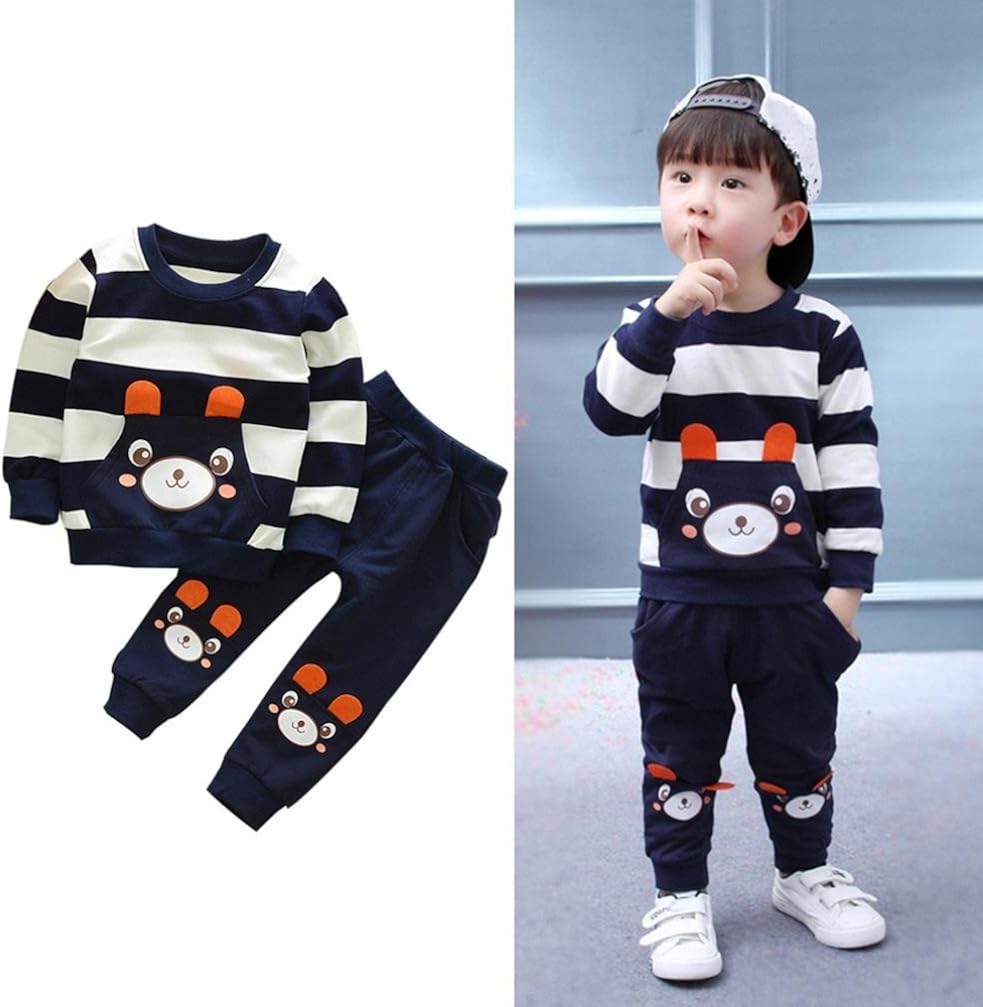
Vovotrade Autumn Winter Outfits Kids Baby Girl Boy Clothes Set Striped Bear Tops+Pants
Category: AMAZON FASHION
Size Detail(1"=2.54cm) 🌟To Make sure you get the right size,please refer to our size chart before buying, 🌟if you are not sure about size,pls email us your exact body measurement ,so we can give you some suggestion on how to choose the right size,thanks for your understand Navy 🌟Size:2T Label Size:90 Bust:58cm/22.8" Tops Length:38cm/15" Sleeve:32cm/12.6" Pants Length:49cm/19.3" Height:90CM 🌟Size:3T Label Size:100 Bust:60cm/23.6" Tops Length:40cm/15.7" Sleeve:34cm/13.4" Pants Length:52cm/20.5" Height:100CM 🌟Size:4T Label Size:110 Bust:62cm/24.4" Tops Length:42cm/16.5" Sleeve:36cm/14.2" Pants Length:55cm/21.7" Height:110CM 🌟Size:5T Label Size:120 Bust:64cm/25.2" Tops Length:44cm/17.3" Sleeve:38cm/15" Pants Length:58cm/22.8" Height:120CM White,Red,Gray 🌟Size:2T Label Size:90 Bust:60cm/23.6" Tops Length:38cm/15" Sleeve:33cm/13" Pants Length:50cm/19.7" Height:90CM 🌟Size:3T Label Size:100 Bust:62cm/24.4" Tops Length:41cm/16.2" Sleeve:35cm/13.8" Pants Length:53cm/20.9" Height:100CM 🌟Size:4T Label Size:110 Bust:64cm/25.2" Tops Length:44cm/17.3" Sleeve:37cm/14.6" Pants Length:56cm/22" Height:110CM 🌟Size:5T Label Size:120 Bust:66cm/26" Tops Length:47cm/18.5" Sleeve:39cm/15.4" Pants Length:59cm/23.2" Height:120CM 🌟Size:6T Label Size:130 Bust:68cm/26.8" Tops Length:50cm/19.7" Sleeve:41cm/16.2" Pants Length:62cm/24.4" Height:130CM
Features: Material:Cotton blend,Lightweight,comfy and breathable | Pull On closure | Hand Wash Only | 🌟(=^ ^=) Please check the size chart carefully before purchasing. | 🌟(=^ ^=)Your sweet heart will enjoy the superb smooth fit and exceptional comfort, for most studio classes, sports and dress up. | 🌟(=^ ^=) Fahion and stylish design,comfortable material and you can't beat the price! | 🌟(=^ ^=) Gently hand wash and dry-clean are recommended. Use mild detergent and hang dry, but do not bleach, iron and use hot water. | 🌟(=^ ^=) The item will be shipped from China.so it need 10-20 days to deliver. Our product is good with reasonable price and we believe you will worth it.so please wait for it patiently.